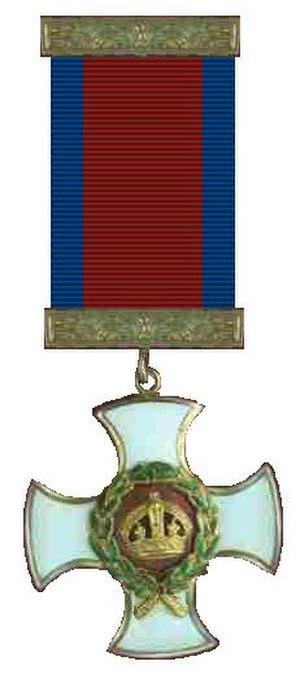
"Robert Huguet, alias ""Simoun"", ""Renard"", ""Prince"", ""Le Duc"", né le 27 février 1901 à Seychalles et mort le 7 mars 1979 à Chamalières, est un entrepreneur, résistant et compagnon de la libération.
L'ordre du Service distingué, récompense militaire britannique, a été créé par la reine Victoria le 9 novembre 1886 en reconnaissance de services méritoires ou distingués individuels en temps de guerre.